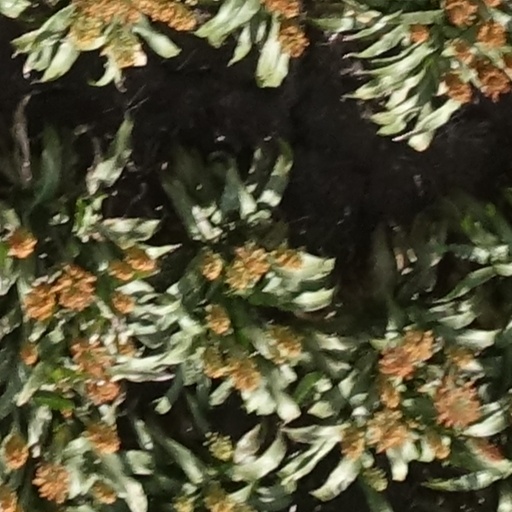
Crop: sorghum